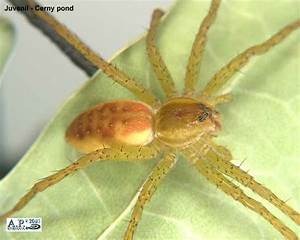
Label: spider